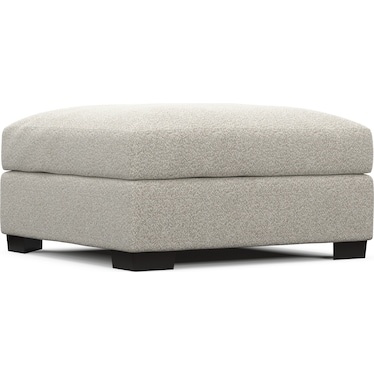
Beckham Hybrid Comfort Ottoman - Muse Stone
Brand: asi
Category: Furniture > Outdoor Furniture > Outdoor Ottomans > Square Ottomans